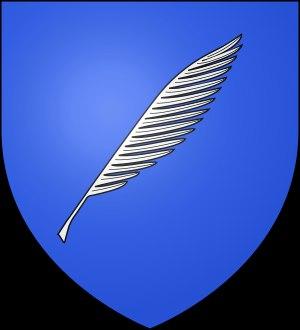
La Communauté d'agglomération Cannes Pays de Lérins est une communauté d'agglomération française du département des Alpes-Maritimes, en région Provence-Alpes-Côte d'Azur. Outre Cannes la ville-centre, elle regroupe Le Cannet, Mandelieu-la-Napoule, Mougins et Théoule-sur-Mer, pour un total de 158 225 habitants.